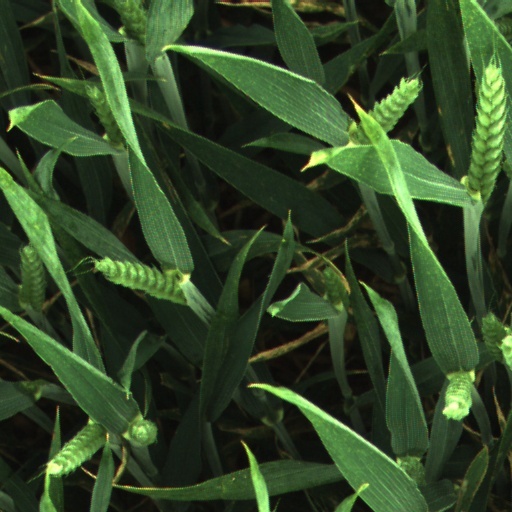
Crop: wheat